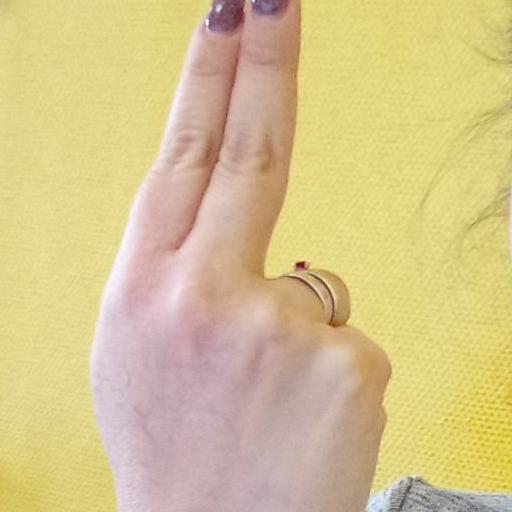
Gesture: two_up_inverted